Alberto Marchetti

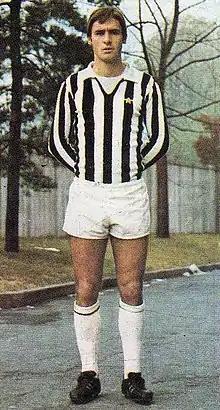
Marchetti with Juventus in 1974

Alberto Marchetti (born December 16, 1954) is an Italian professional football coach and a former player who played as a central midfielder.